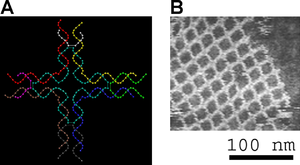
L’origami ADN est une technique qui consiste à réaliser des formes arbitraires à partir de morceaux d’ADN. Elle fut développée par Paul Rothemund, du California Institute of Technology, qui en fit l'objet d'une publication dans la revue Nature, en 2006.
La nanotechnologie en ADN est la conception et fabrication de structures en acide nucléique artificiel en tant que composantes de structures naines au lieu des porteurs de gènes dans les cellules vivantes. L'ADN se prête à cette utilisation parce qu'elle respecte un stricte appariement de ses bases nucléiques pour former de doubles hélices fortes et solides. Cette caractéristique permet une conception rationnelle de séquences de bases qui s'assembleront pour former des structures à l'échelle naine dotées des particularités visées. L'ADN est le matériau prédominant, mais on s'est servi d'autres acides nucléiques tels que le ARN et l'ANP, d'où l'appellation possible de nanotechnologie en acide nucléique pour décrire ce domaine.